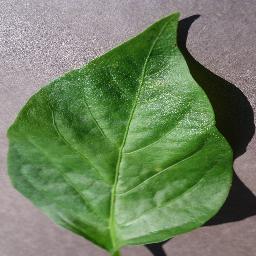
Label: Pepper,_bell___healthy